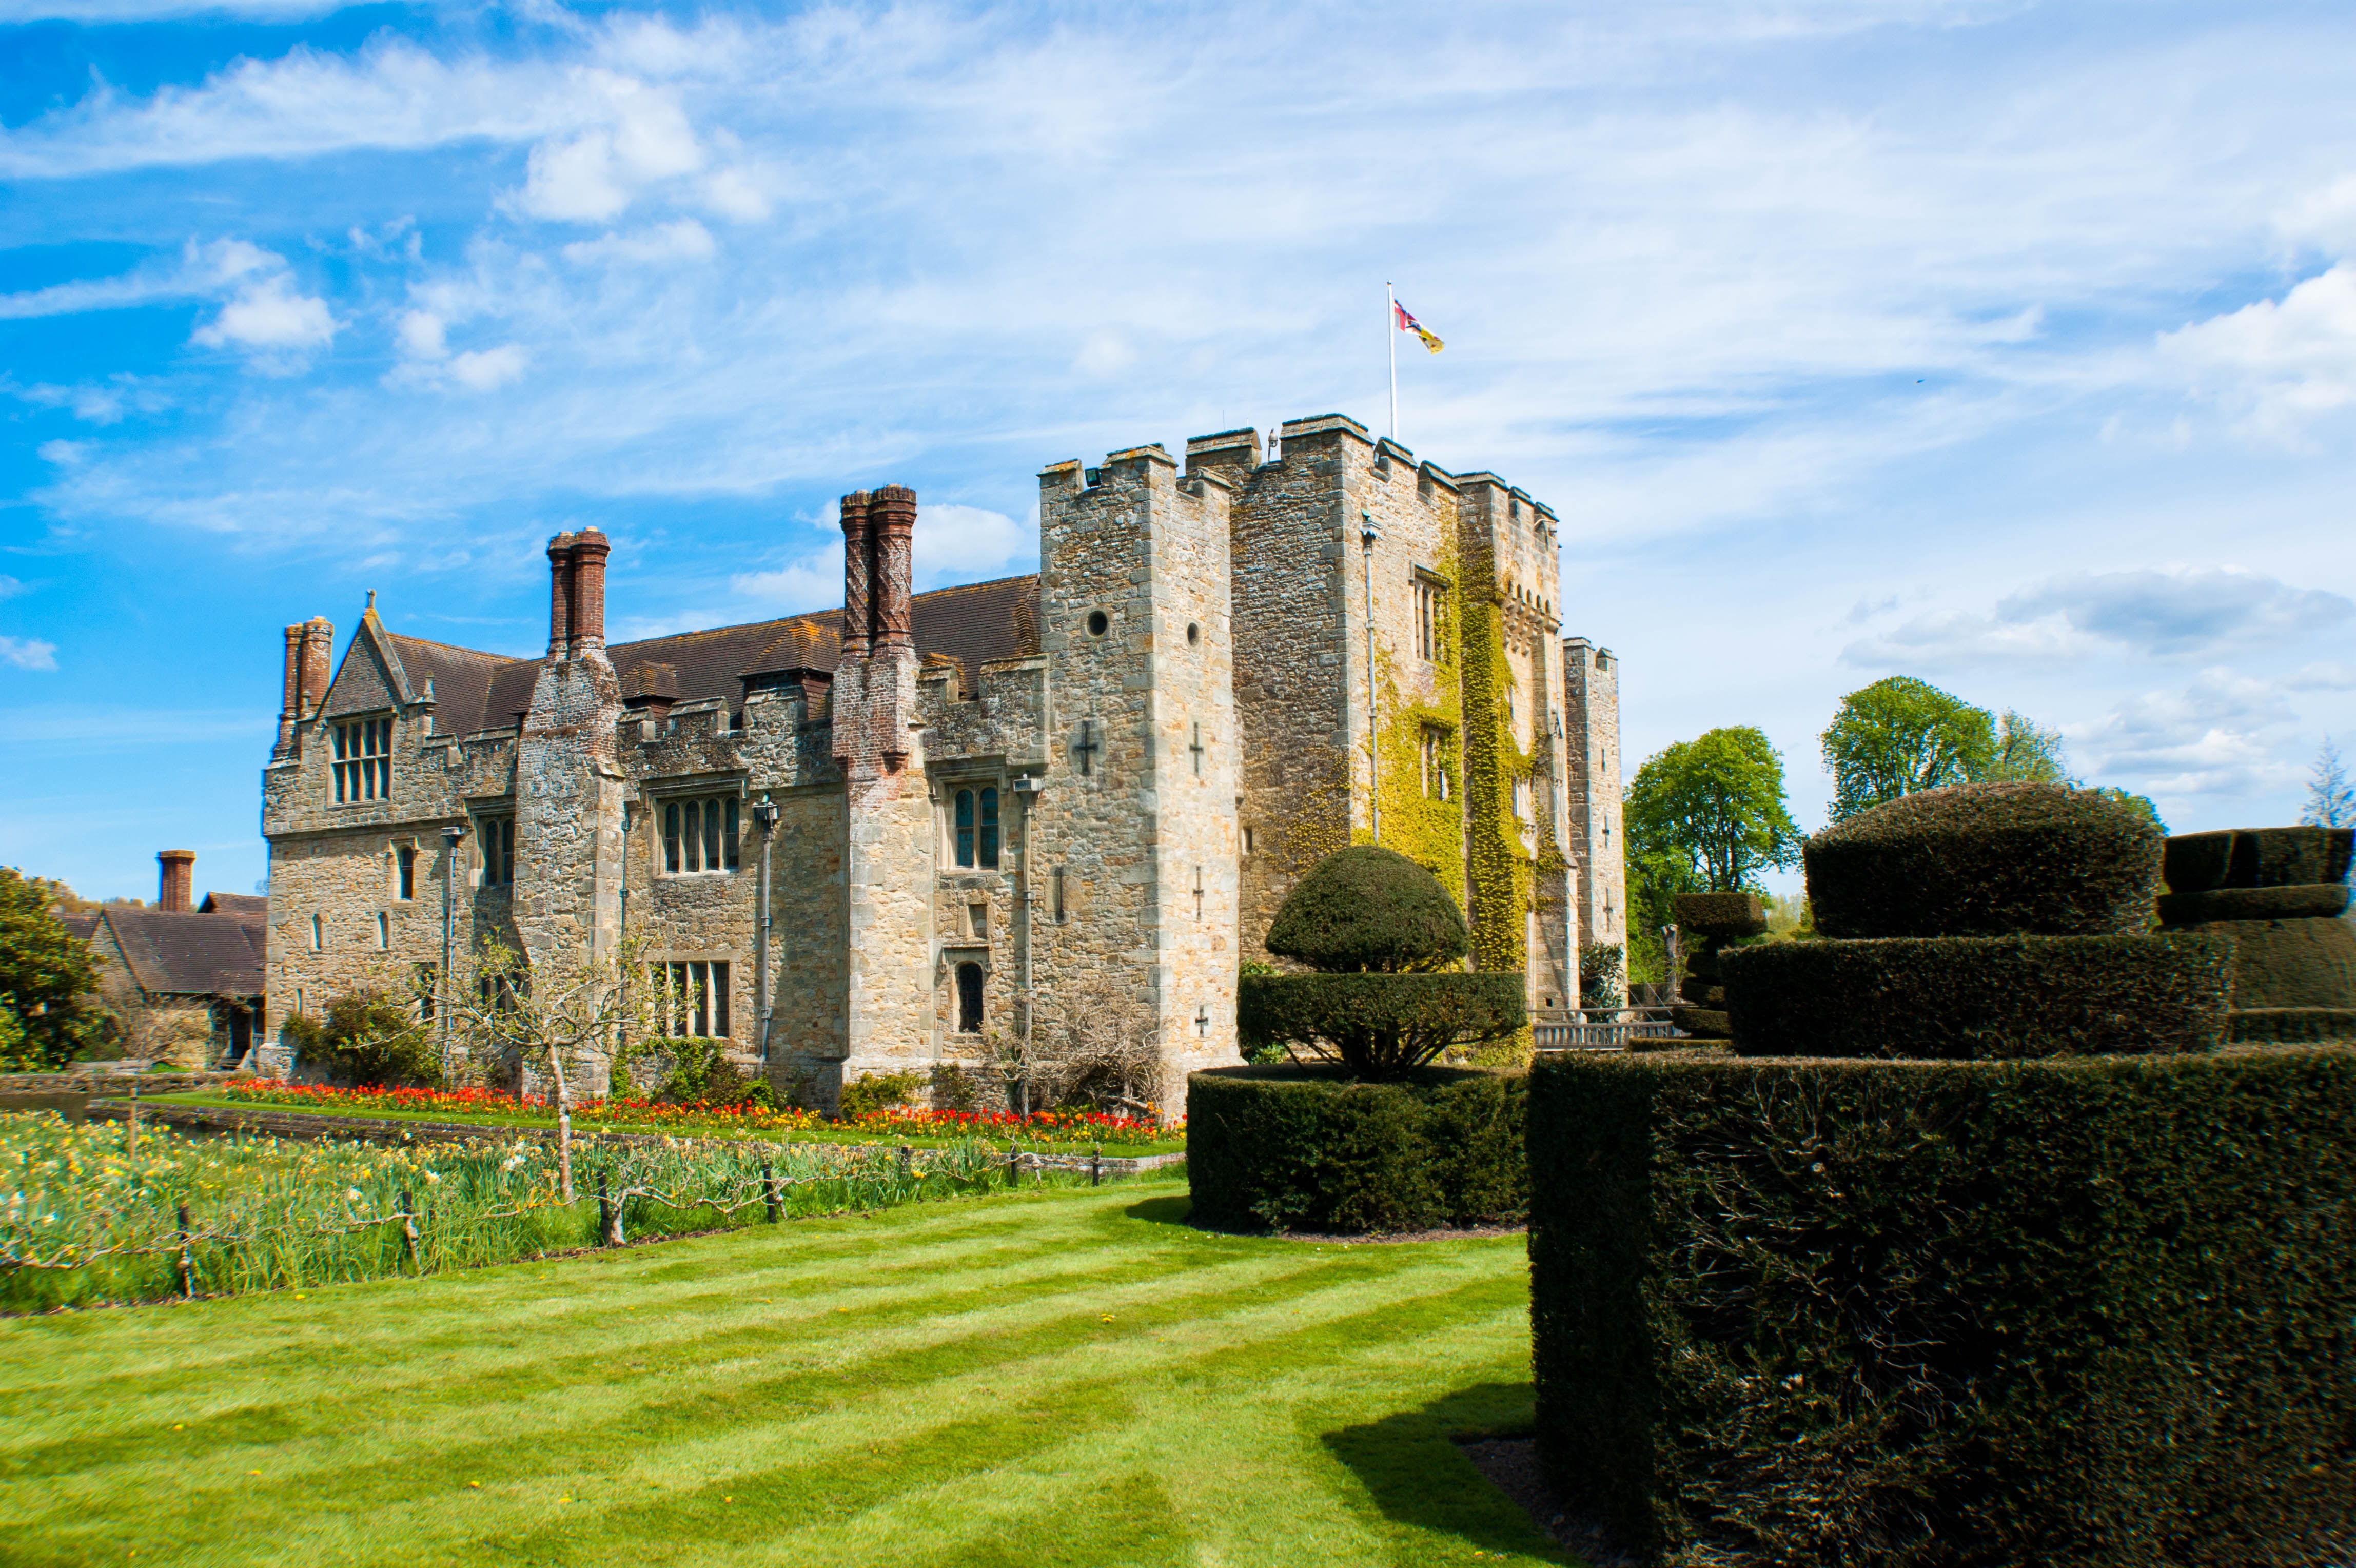
outdoor, architecture, lawn, building, chateau, palace, old, green, castle, historic, fortification, place of worship, sunny, medieval, ruins, monastery, abbey, estate, tudor, stately home